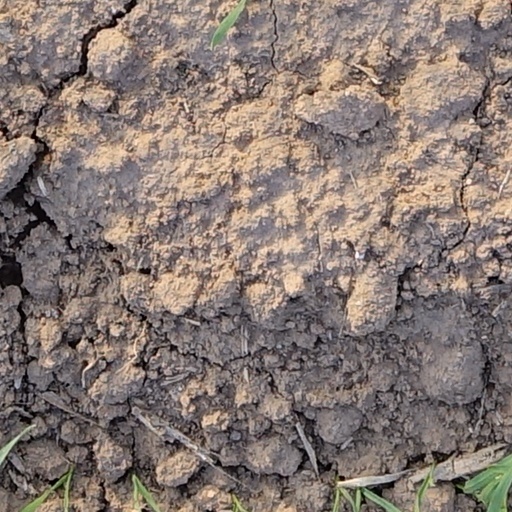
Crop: wheat